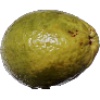
Label: Guava 1